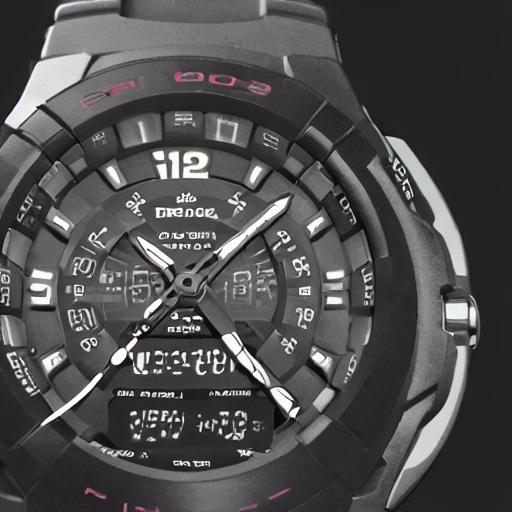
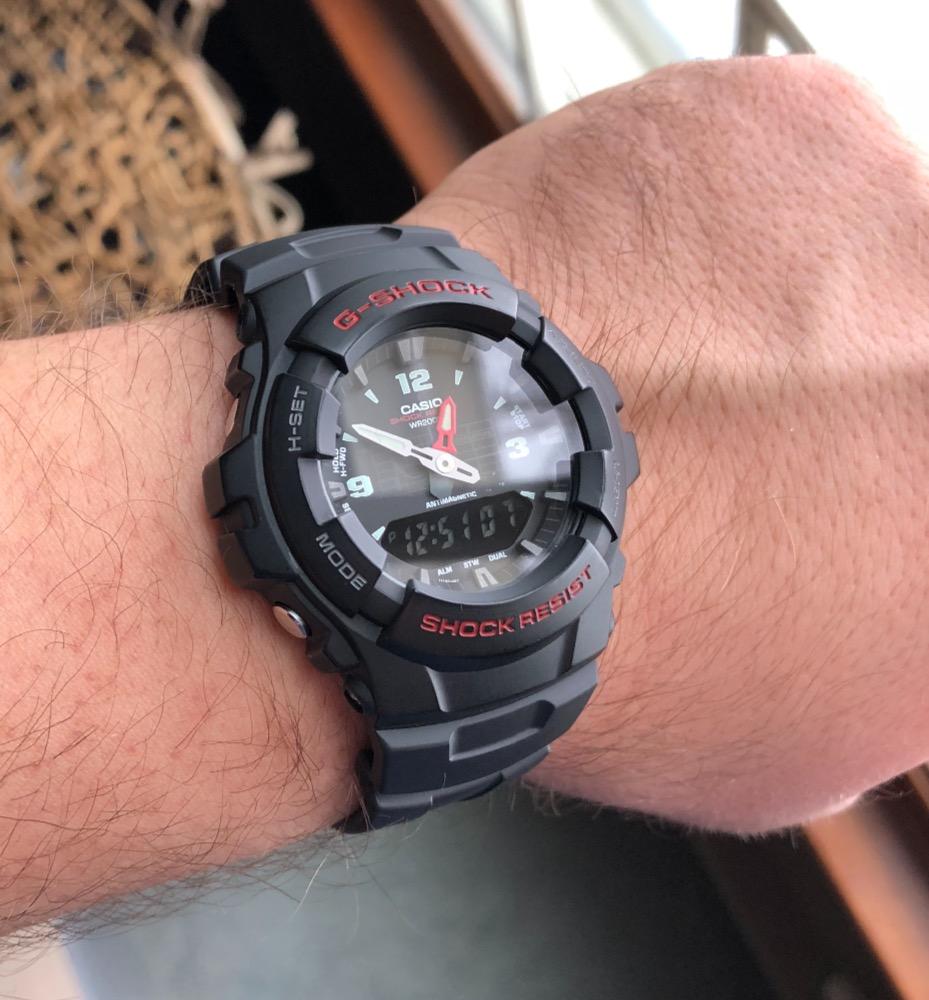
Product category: accessories_watch
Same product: no